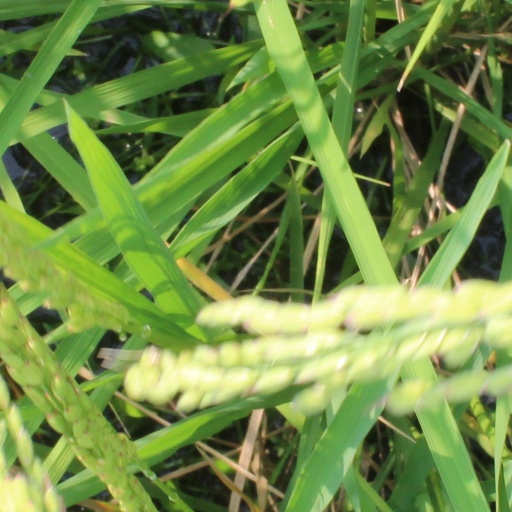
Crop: rice